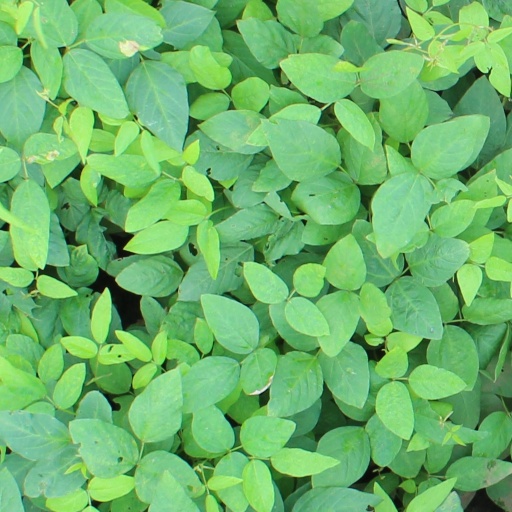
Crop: soybean